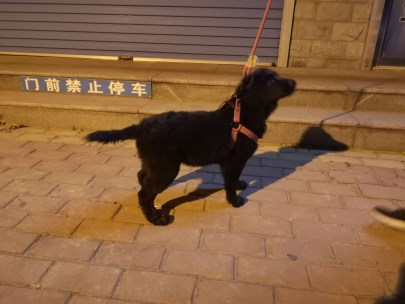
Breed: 5355-n000126-golden_retriever